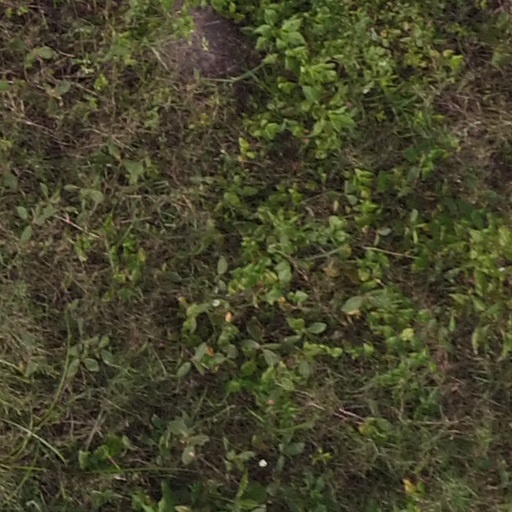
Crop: maize; corn